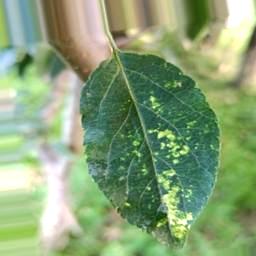
Label: Apple_Mosaic